List of measuring instruments

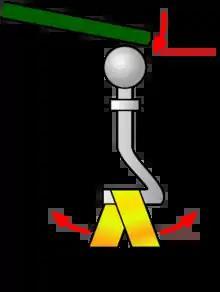
An instrument for detecting net charges, the electroscope.

Considerations related to electric charge dominate electricity and electronics.